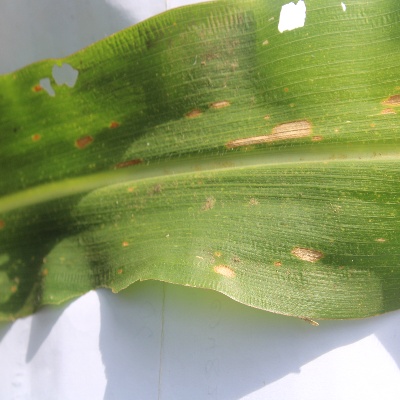
Crop: Maize
Condition: leaf spot